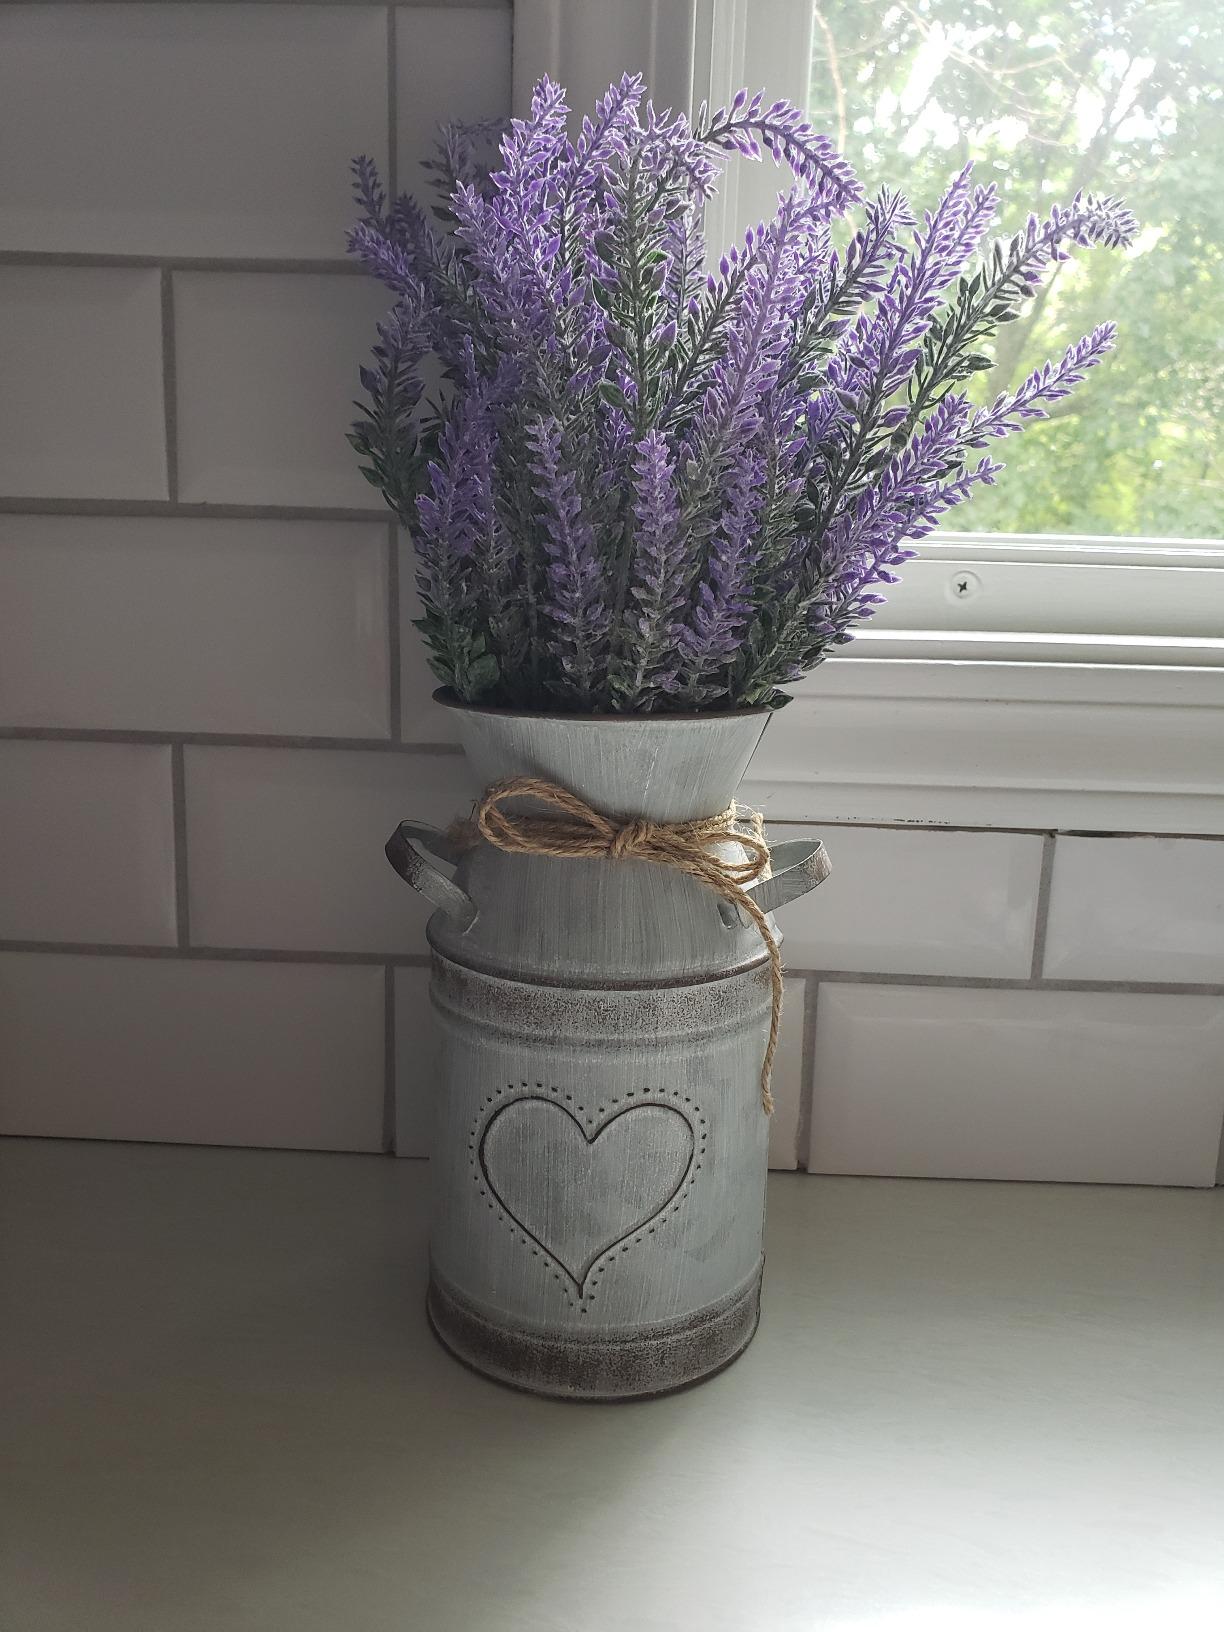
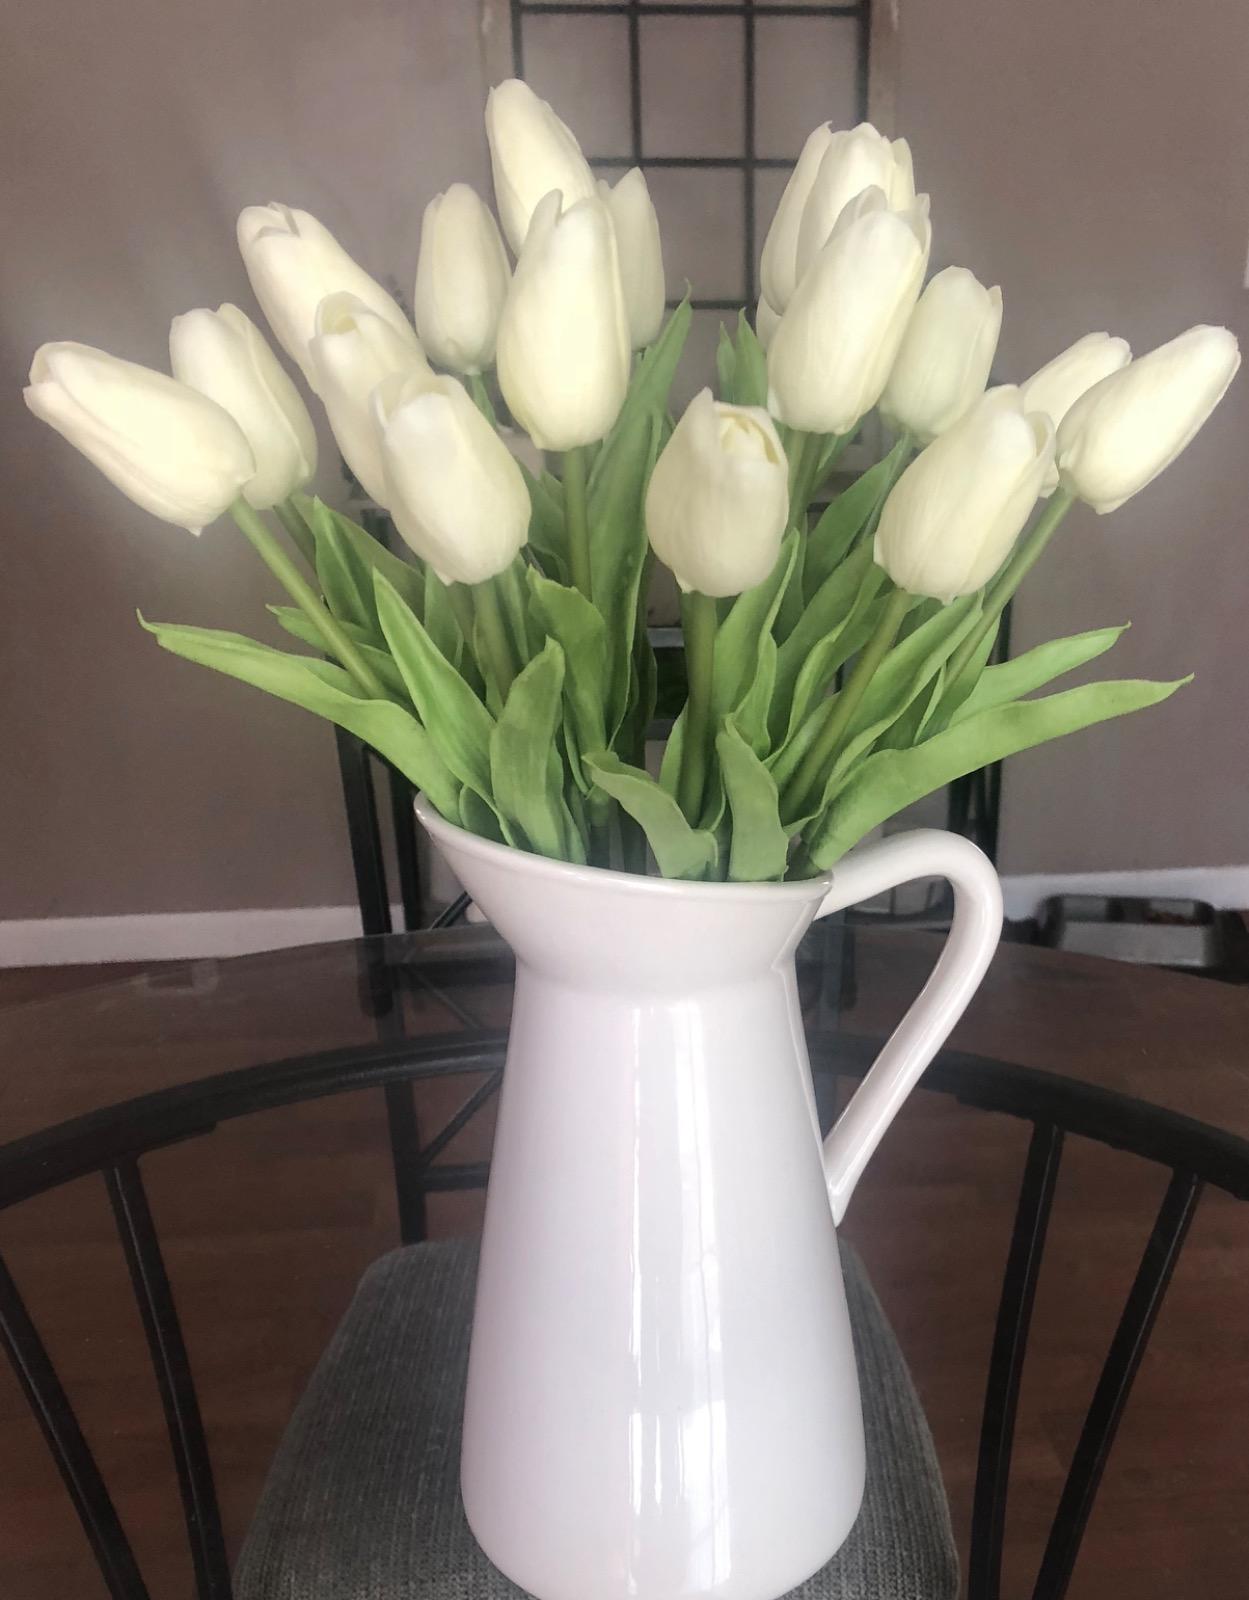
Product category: vase
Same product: no